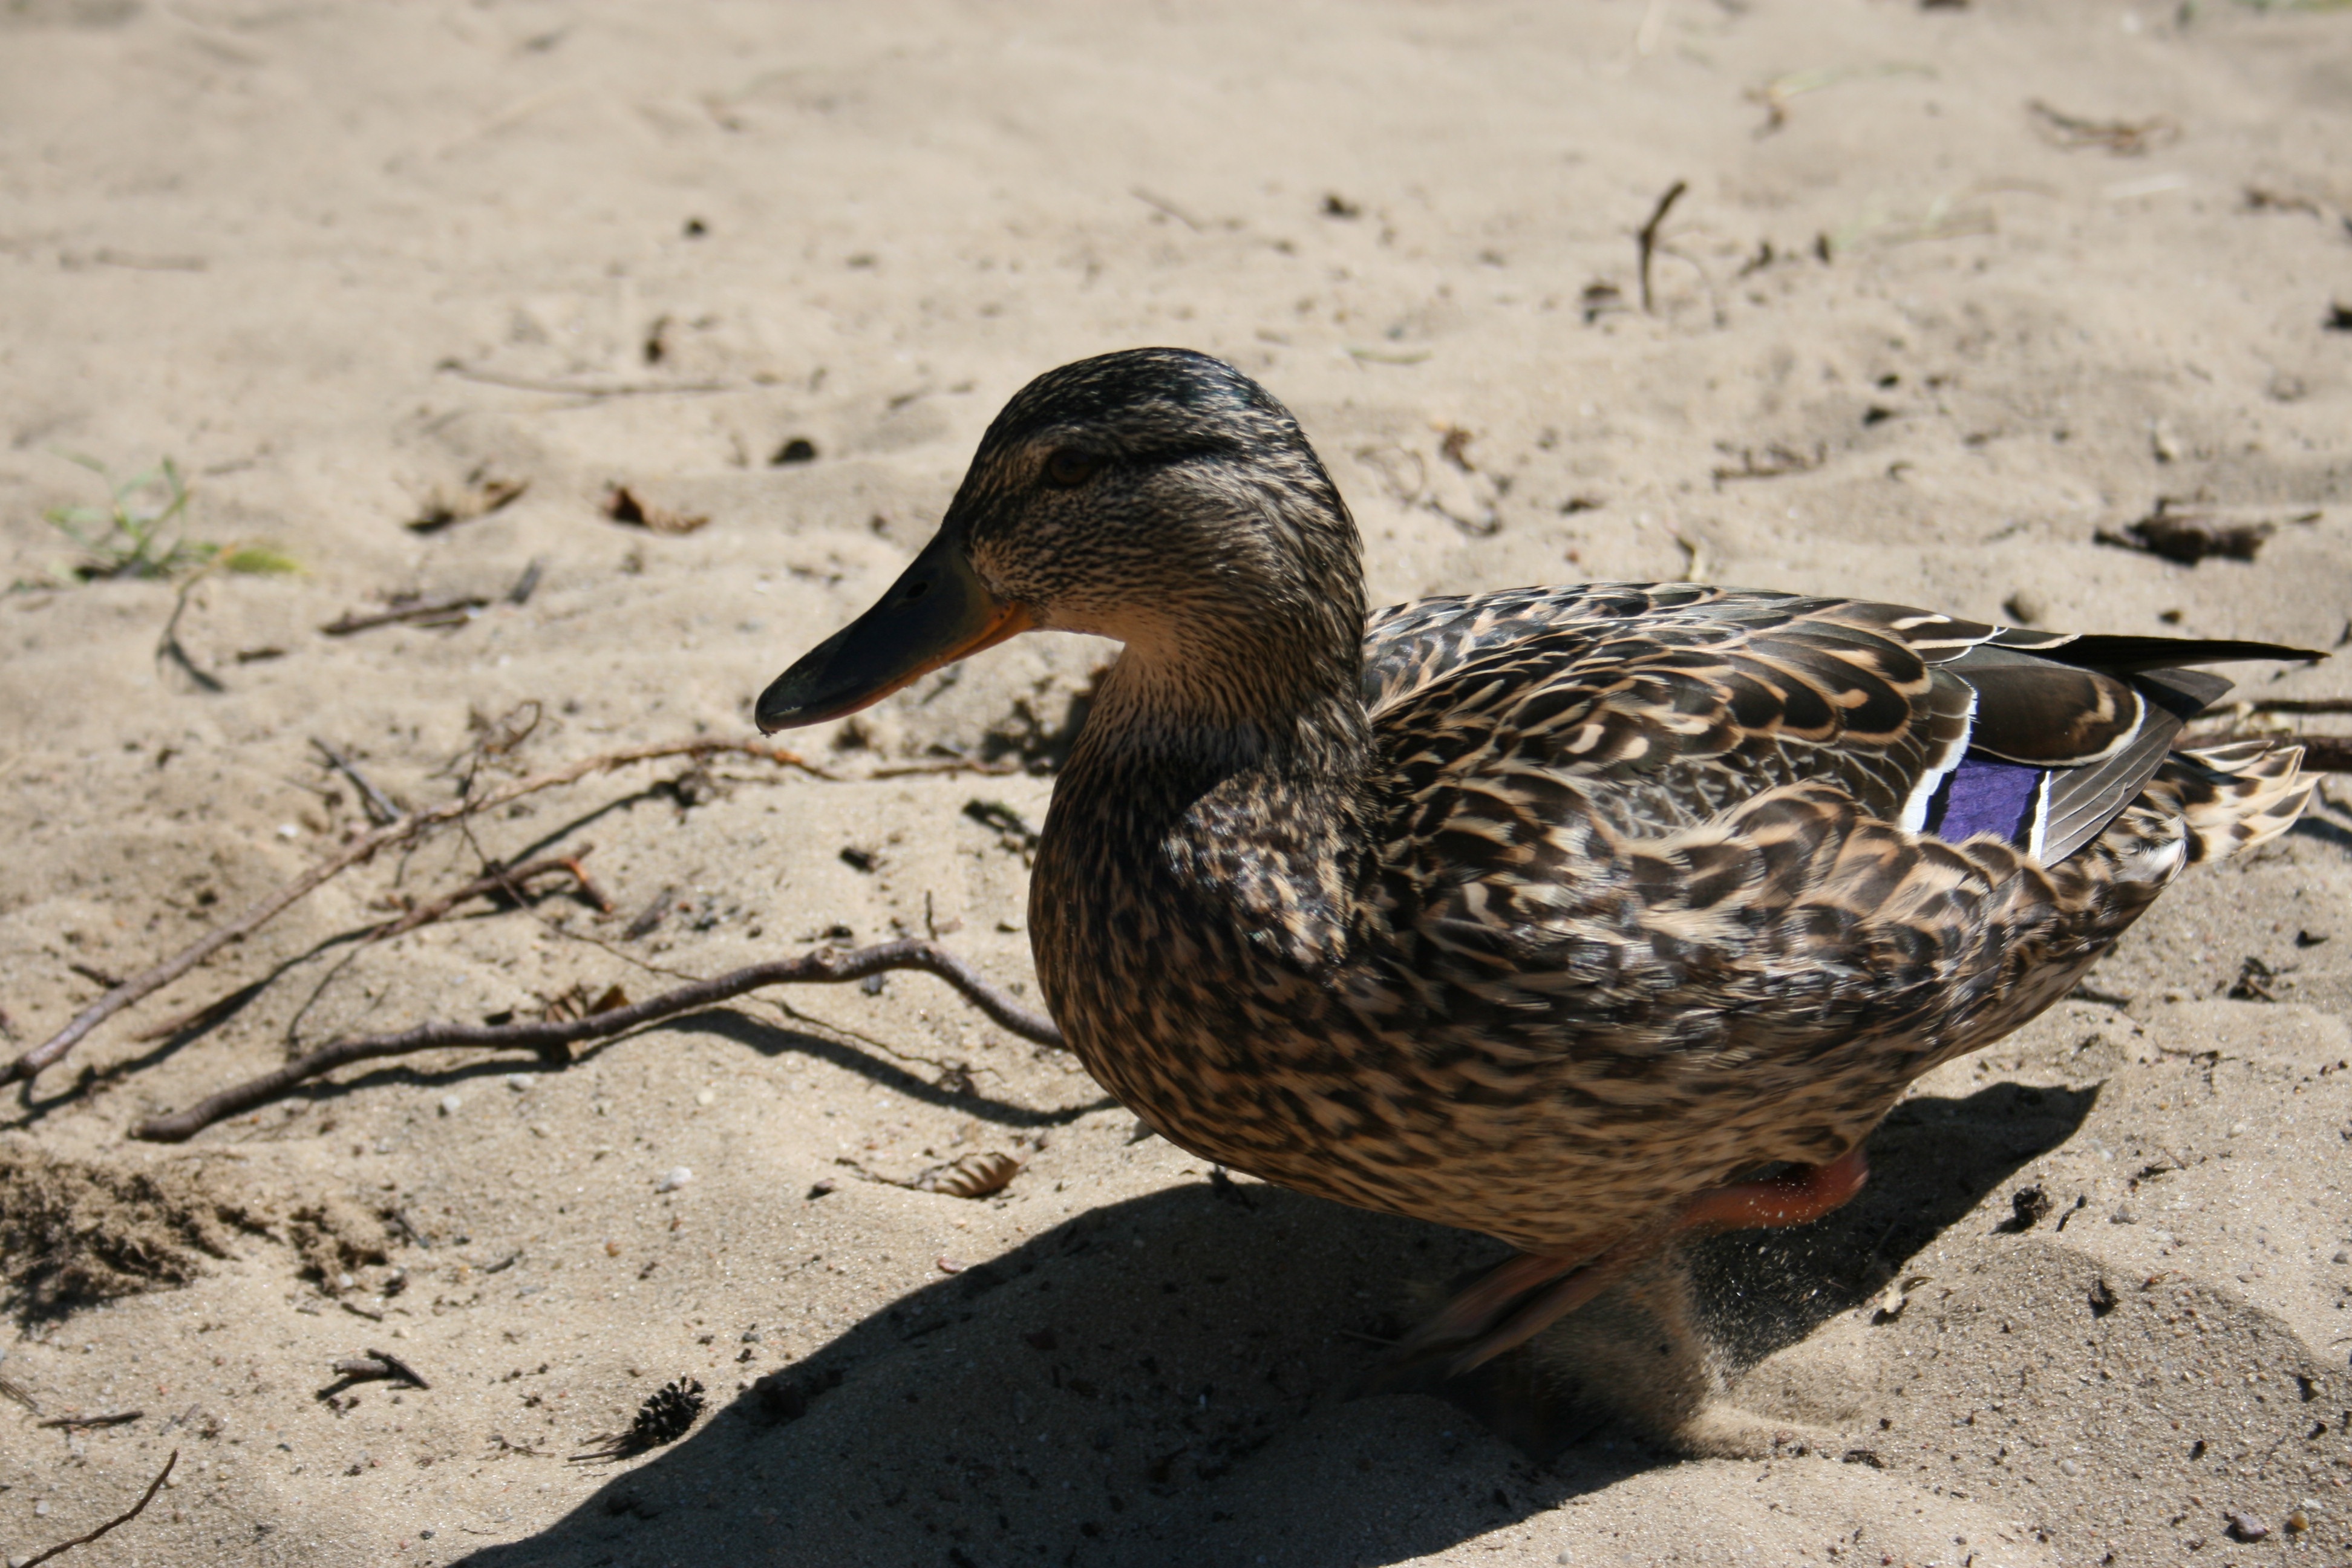
beach, nature, bird, wildlife, beak, fauna, poultry, duck, vertebrate, waterfowl, water bird, mallard, canard, ducks geese and swans